Answer in natural language. Consider the 3D positions of the objects in the scene and not just the 2D positions in the image. Is the centerpoint of  dark grey lshaped countertop at a higher height than Pot? Choose between the following options: no or yes
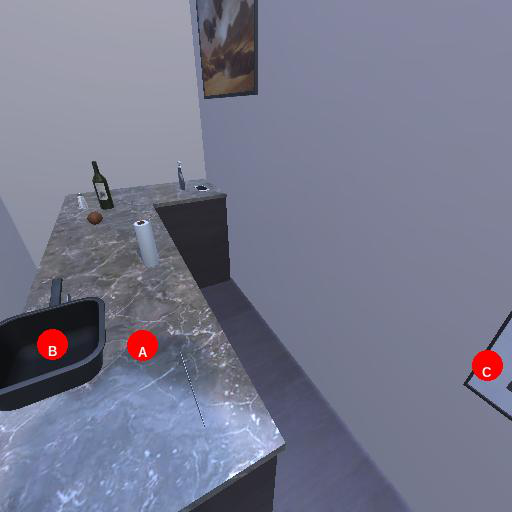
<answer>no</answer>